Alois Provazník

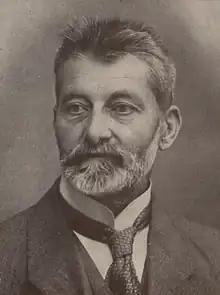
Alois Provazník

Alois Provazník (January 9, 1856 in Prague – January 31, 1938 in Rychnov nad Kněžnou) was a Czech composer and musical pedagogue.